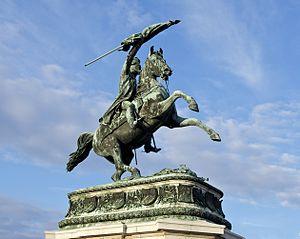
Statue de l'Archiduc Charles, Heldenplatz, Hofburg, Vienne, Autriche.